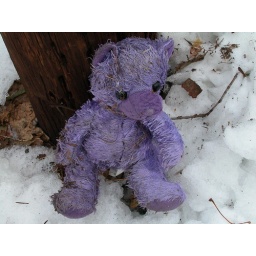
I found this sitting outside my house leaning up against a telephone pole.